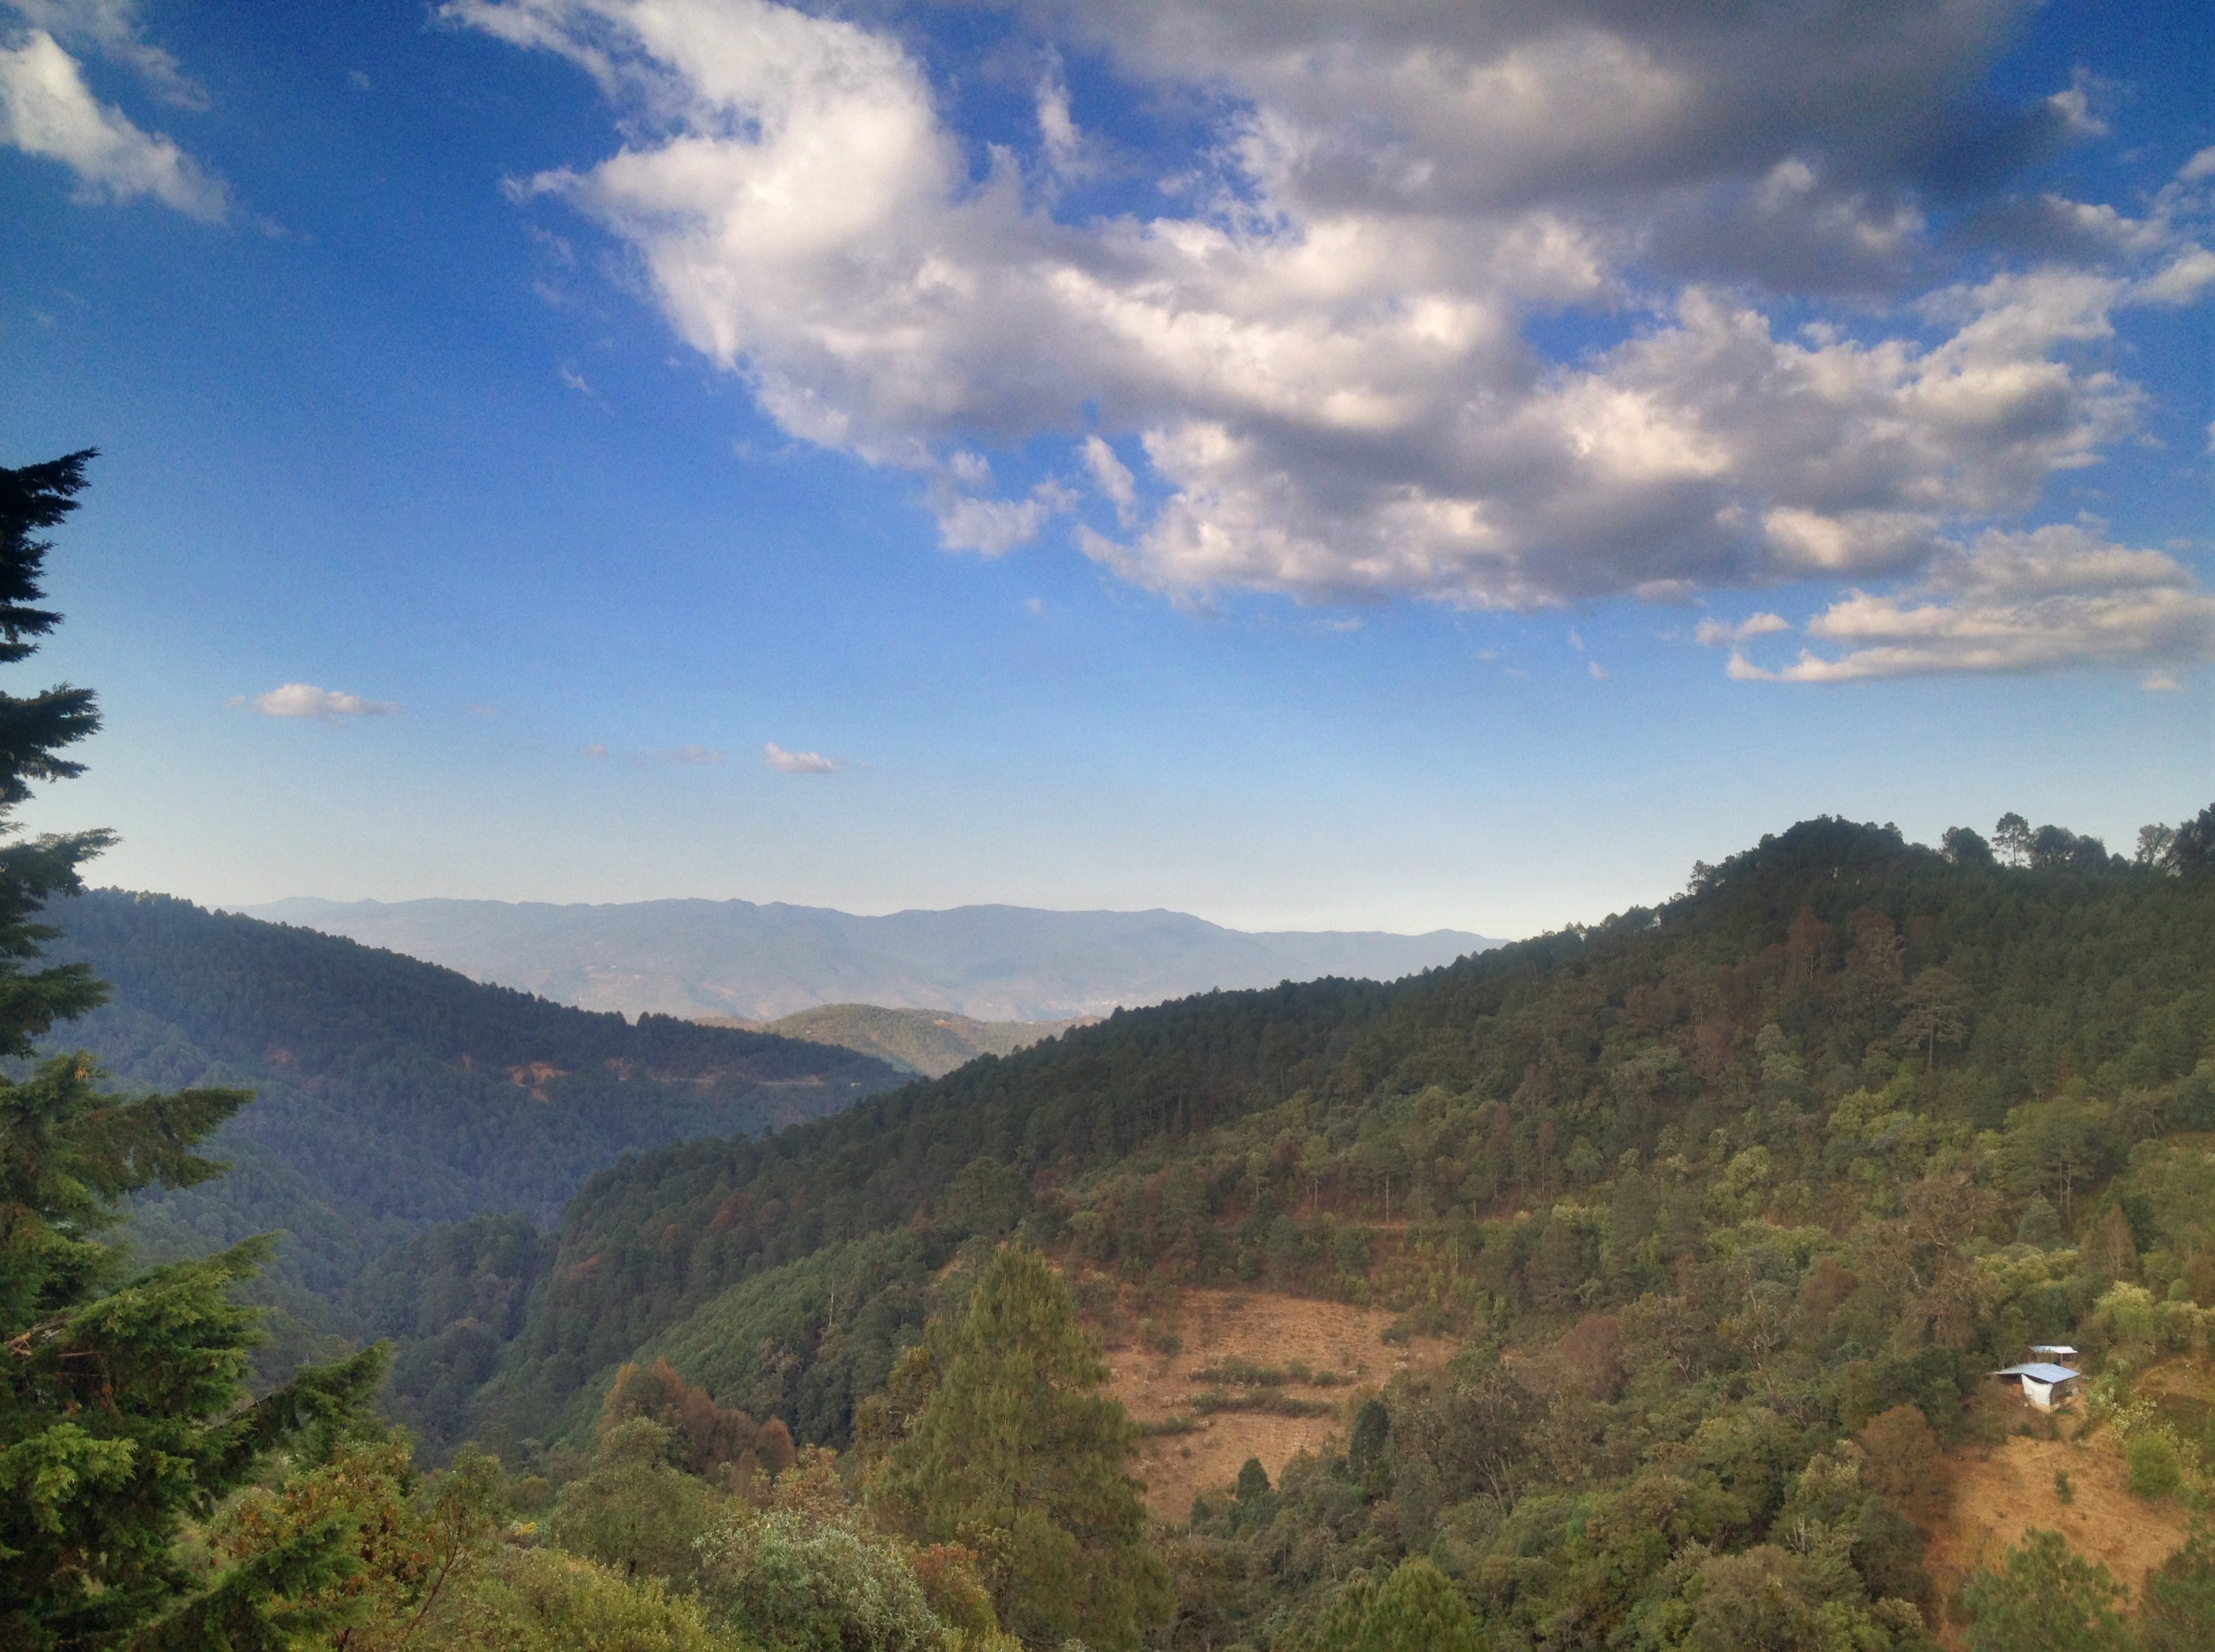
landscape, tree, forest, wilderness, mountain, cloud, sky, meadow, hill, valley, mountain range, green, ridge, mountains, mexico, plateau, landform, oaxaca, geographical feature, mountainous landforms